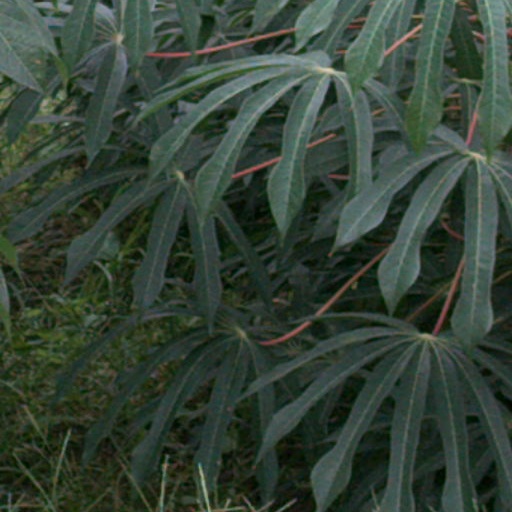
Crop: cassava